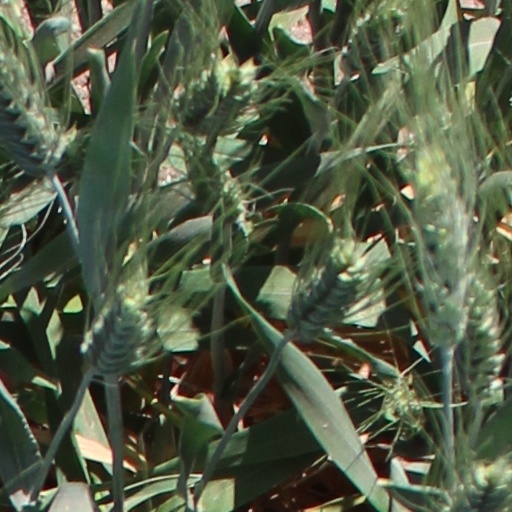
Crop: wheat